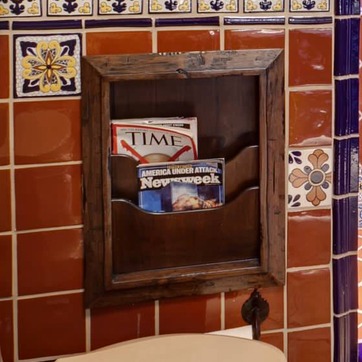
Material: paper